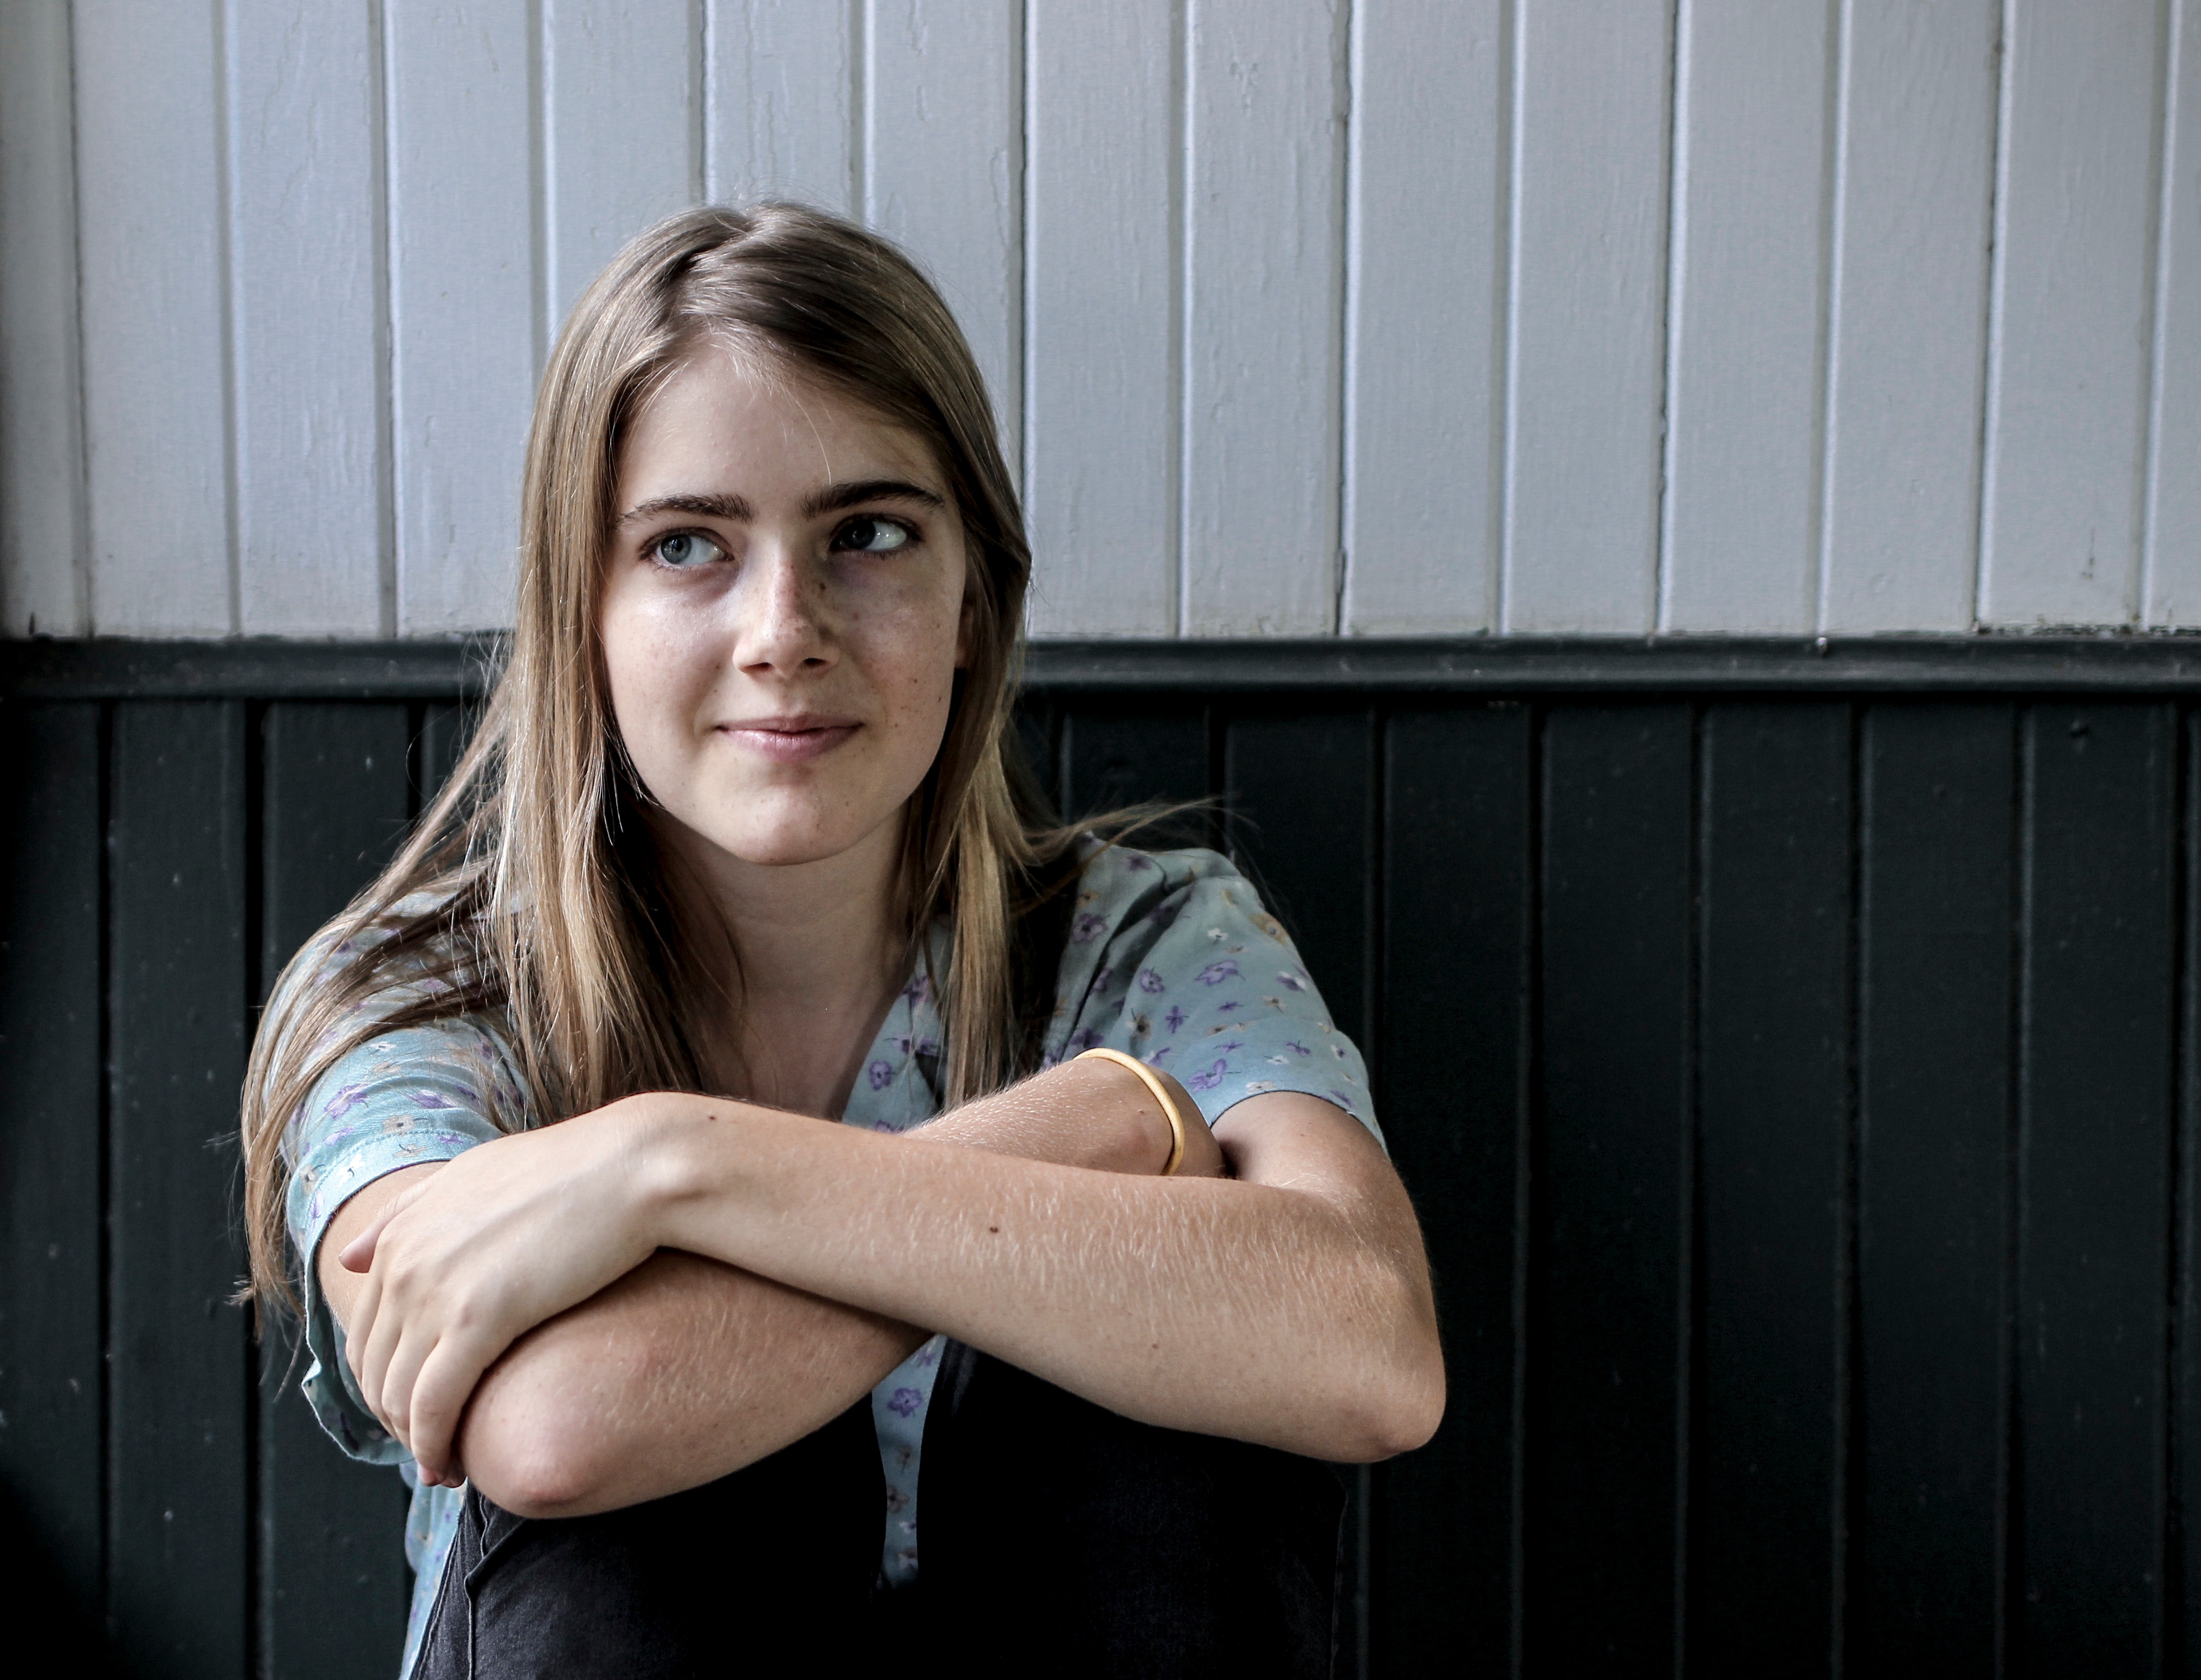
hand, person, girl, woman, photography, portrait, model, sitting, beauty, photo shoot, portrait photography, human positions